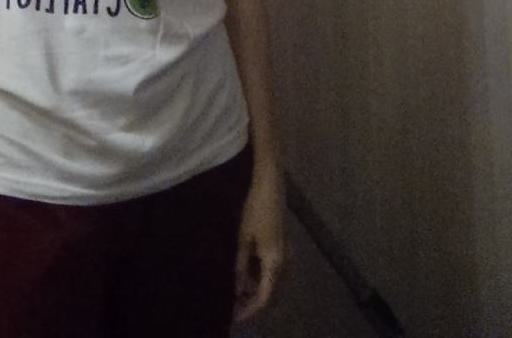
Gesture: no_gesture